Municipal Light Plant

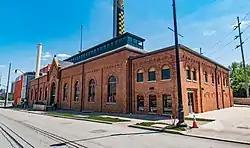

The Municipal Light Plant is a historic building in the Arena District of Downtown Columbus, Ohio. It was listed on the National Register of Historic Places in 2015. The structure includes an early 20th century Romanesque Revival building and a mid-20th century Art Deco addition.